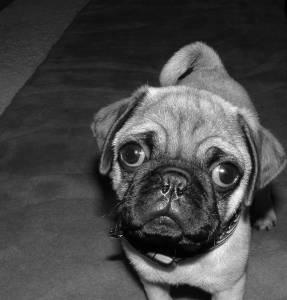
Breed: pug